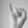
ASL letter: I